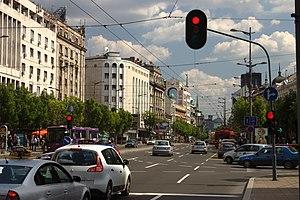
Terazije est une place et un quartier du centre de Belgrade, la capitale de la Serbie. Ils sont situés dans la municipalité de Stari grad.